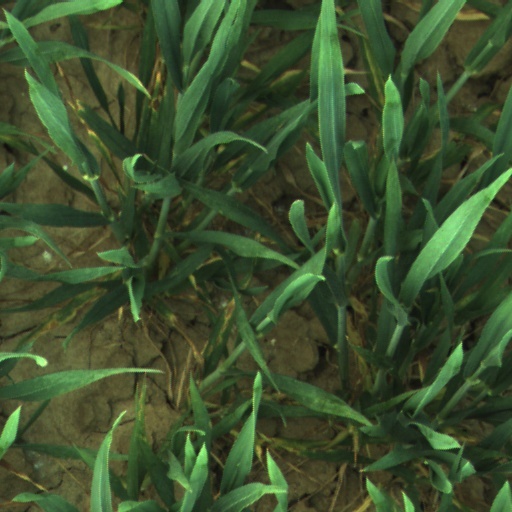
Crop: wheat